Leo III the Isaurian

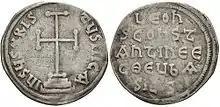
Example of the "miliarēsion" silver coins, first struck by Leo III to commemorate the coronation of his son, Constantine V in 720.

Leo's most striking legislative reforms dealt with religious matters, especially iconoclasm ("icon-breaking," therefore an iconoclast is an "icon-breaker"). After an apparently successful attempt to enforce the baptism of all Jews and Montanists in the empire (722), he issued a series of edicts against the veneration of images (726–729).